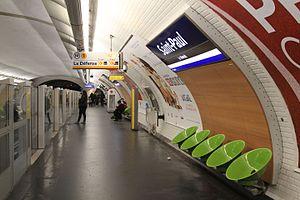
Saint-Paul est une station de la ligne 1 du métro de Paris, située dans le 4ᵉ arrondissement de Paris.